Munich Airport

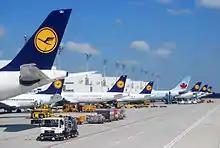
Lufthansa maintains its secondary hub at Munich Airport's Terminal 2.

The airport authority have set out to cater for visitors and sightseers by creating a 'Visitors Park' which includes a 'Visitors Hill', from which a good view of the westerly aircraft apron and Terminal 1 can be obtained, as well as a restaurant and a shop for aircraft models and other collectors' items with an adjacent children's playground. Additionally, three historic aircraft are on display in the park, a Super Constellation, a Douglas DC-3, and a Junkers Ju 52. This location is served by Munich Airport Besucherpark station.